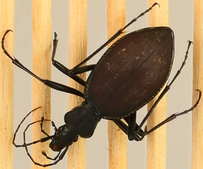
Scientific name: Scaphinotus angusticollis
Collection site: Abby Road NEON (ABBY), plot ABBY_006